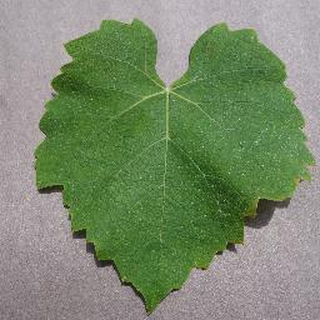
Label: healthy_grape